History of opera

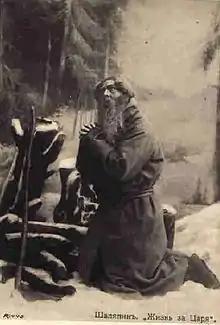
Fyodor Chaliapin as Ivan Susanin in "Zhizn za tsaryá" ("A Life for the Tsar," 1836), by Mikhail Glinka

Léo Delibes excelled especially in operetta and ballet. His first success, "Deux vieilles gardes" (1856), already denoted his facility for composing melodies. His masterpiece was "Lakmé" (1883), set in colonial India, which was notable for its exoticism.